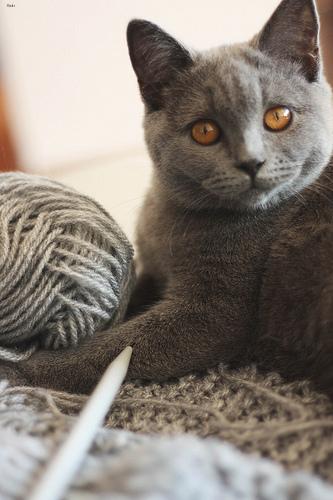
Breed: British Shorthair